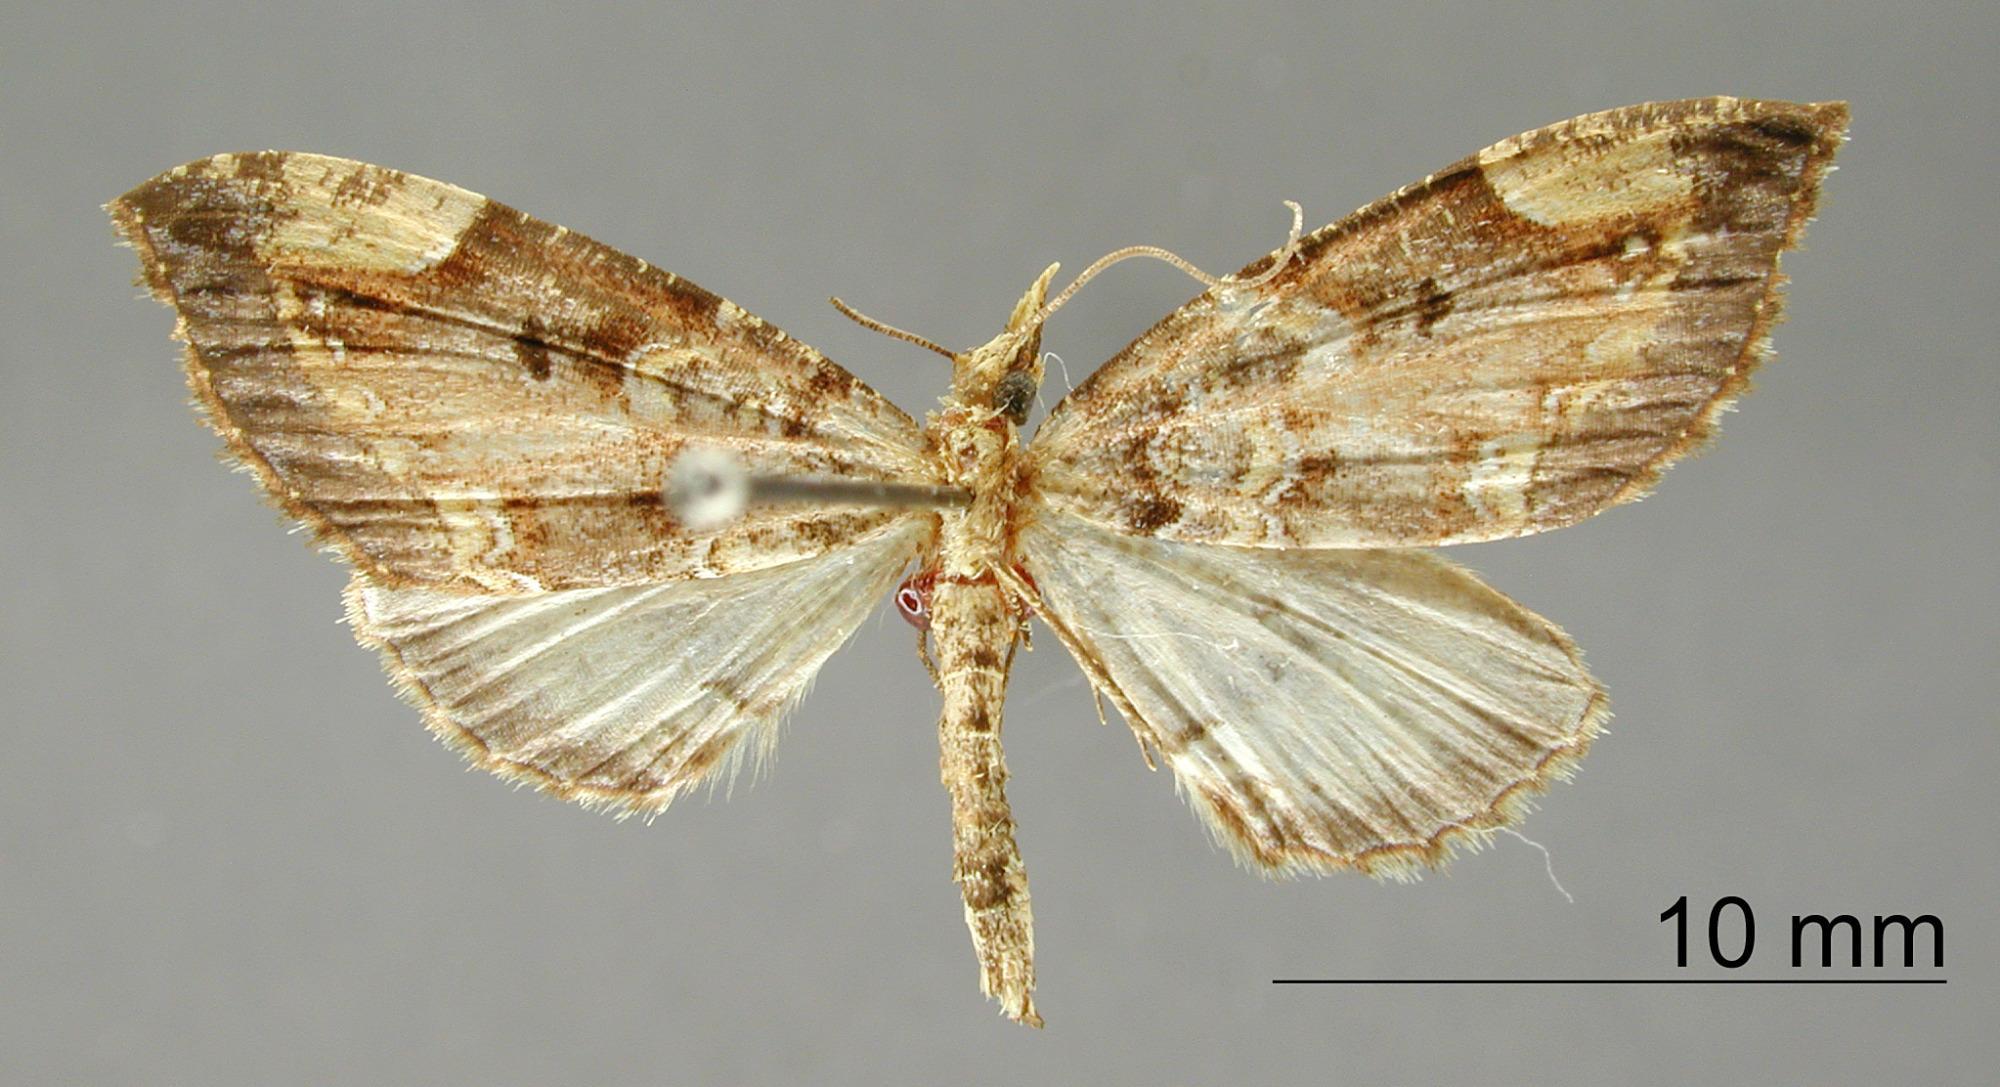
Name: Psaliodes limbata
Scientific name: Psaliodes limbata Dognin, 1913
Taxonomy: Animalia, Arthropoda, Insecta, Lepidoptera, Geometridae, Larentiinae
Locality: Monte Tolima, Colombia